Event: Nepal Earthquake
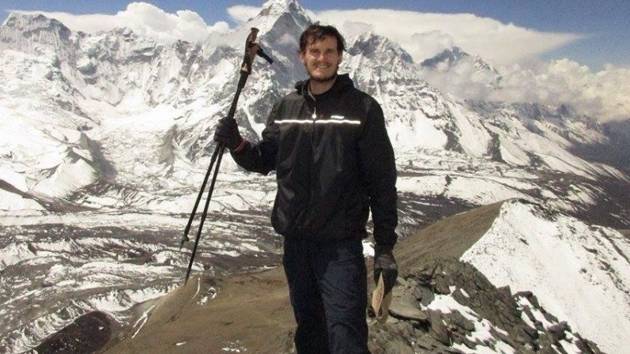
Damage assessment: no_damage